List of New Hampshire historical markers (201–225)

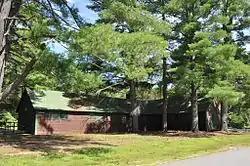
CCC Camp building in what is now Bear Brook State Park

"Beginning in the 1830s, a few arched granite highway bridges were built in southern New Hampshire under the supervision of engineers from major manufacturing centers. By the 1850s, rural stonemasons had mastered the art of building such bridges without mortar. Hiram Monroe (1799–1871), active in town affairs, persuaded Hillsborough to build a dozen. Five survive, and a sixth is covered by Pierce Lake. Among the local builders were Reuben E. Loveren (1817–1883), and brothers Calvin A. Gould (1826–1877) and James H. Gould (1828–1890). All three worked on this, the double-arched Sawyer Bridge, in 1866."